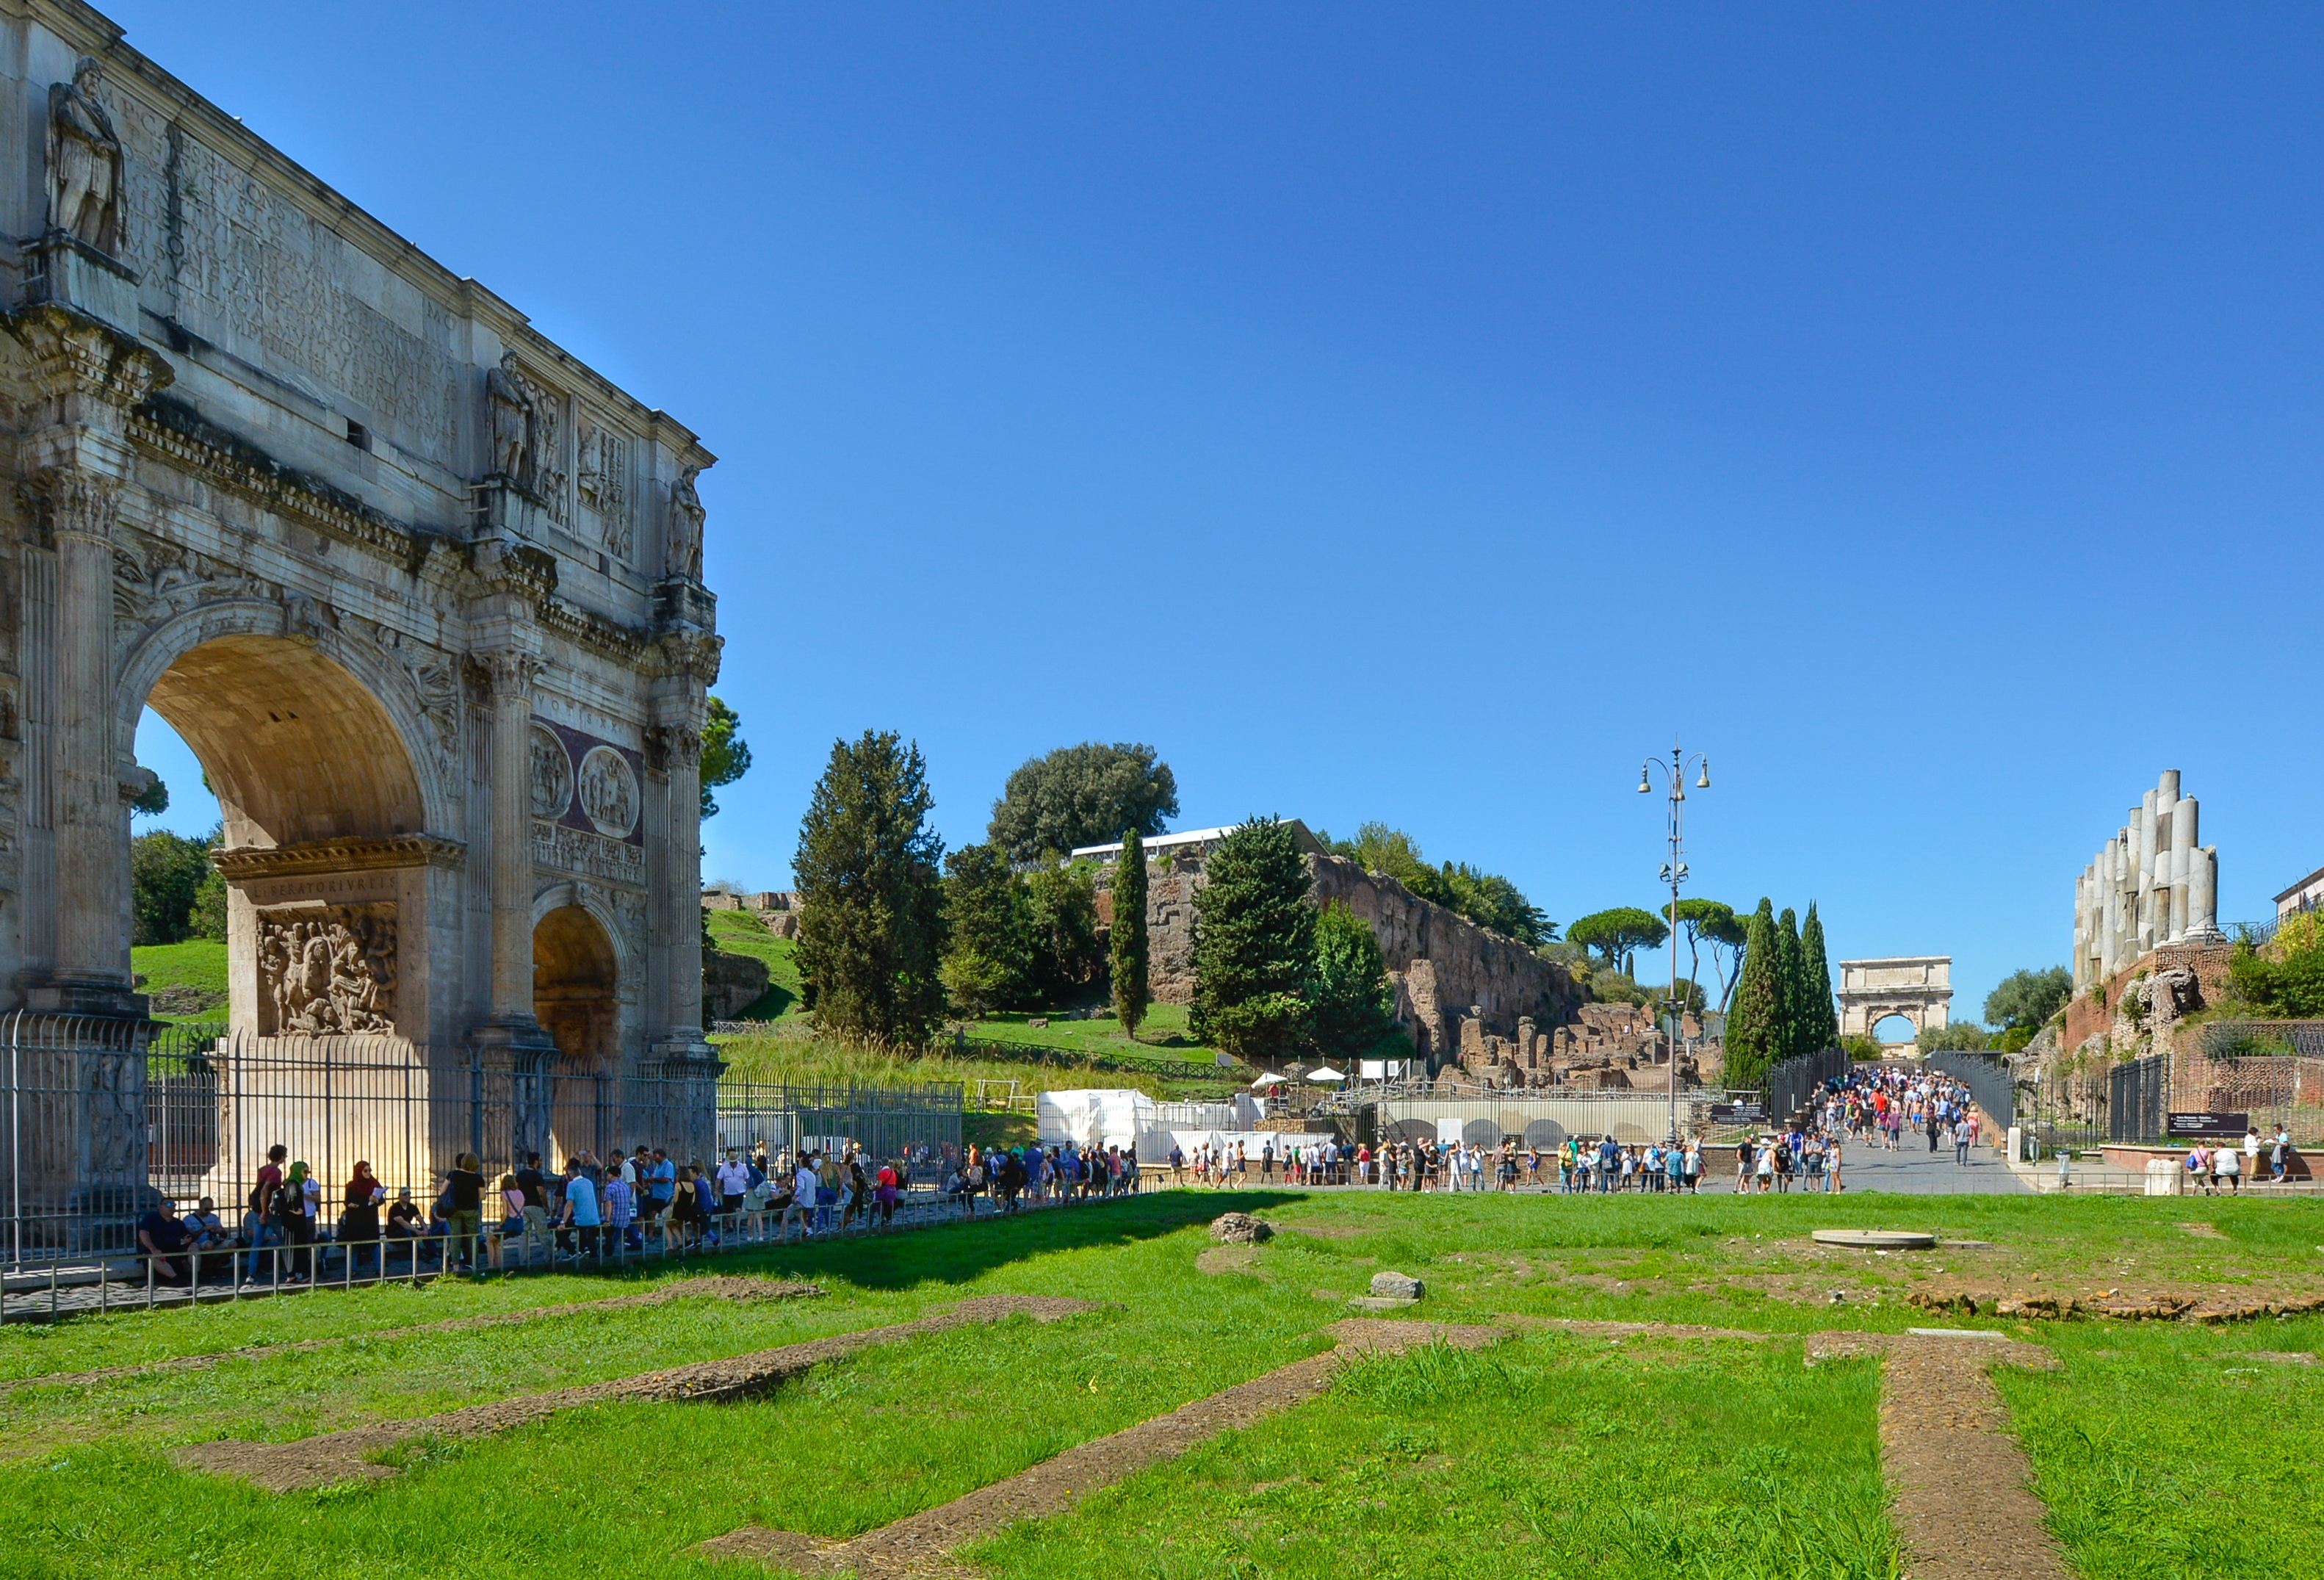
lawn, town, monument, vacation, arch, square, ancient, landmark, italy, tourism, colosseum, rome, tourists, ruins, roman, european, estate, italian, forum, coliseum, ancient history, colosseo, constantine, human settlement